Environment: real
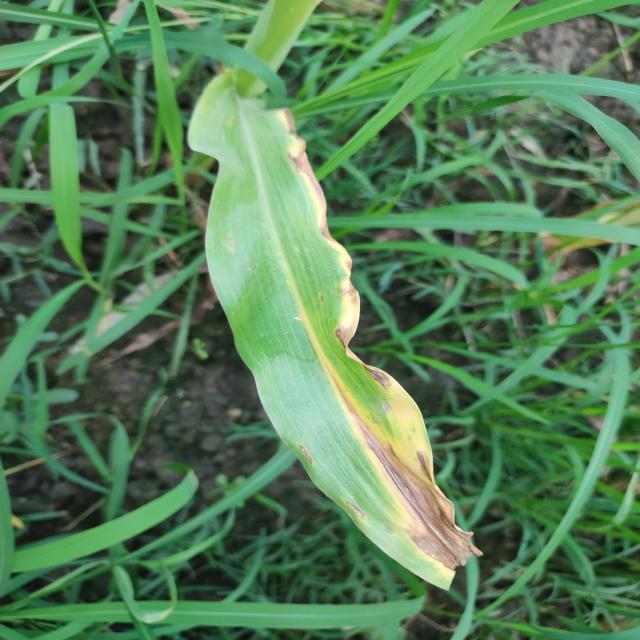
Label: nitrogen_deficiency